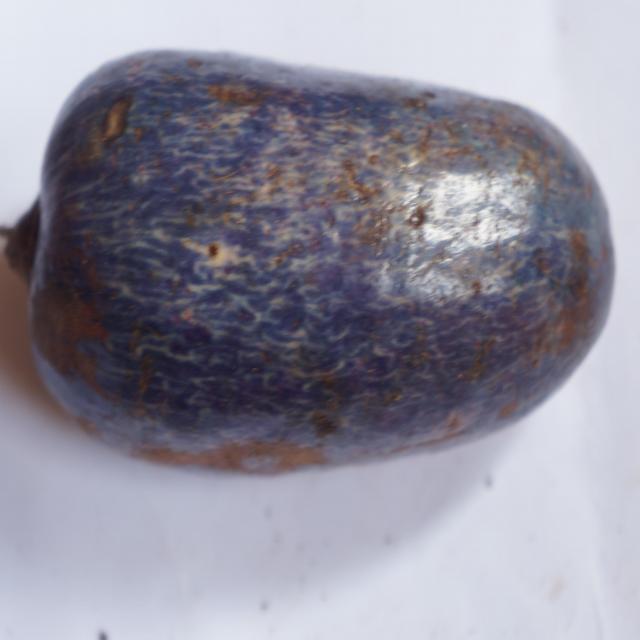
Plum grade: unaffected